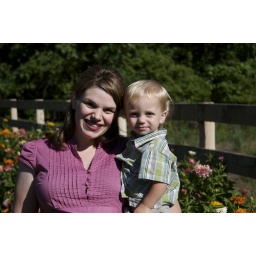
Sam and Cindy in front of flowers and fence in late August 2007